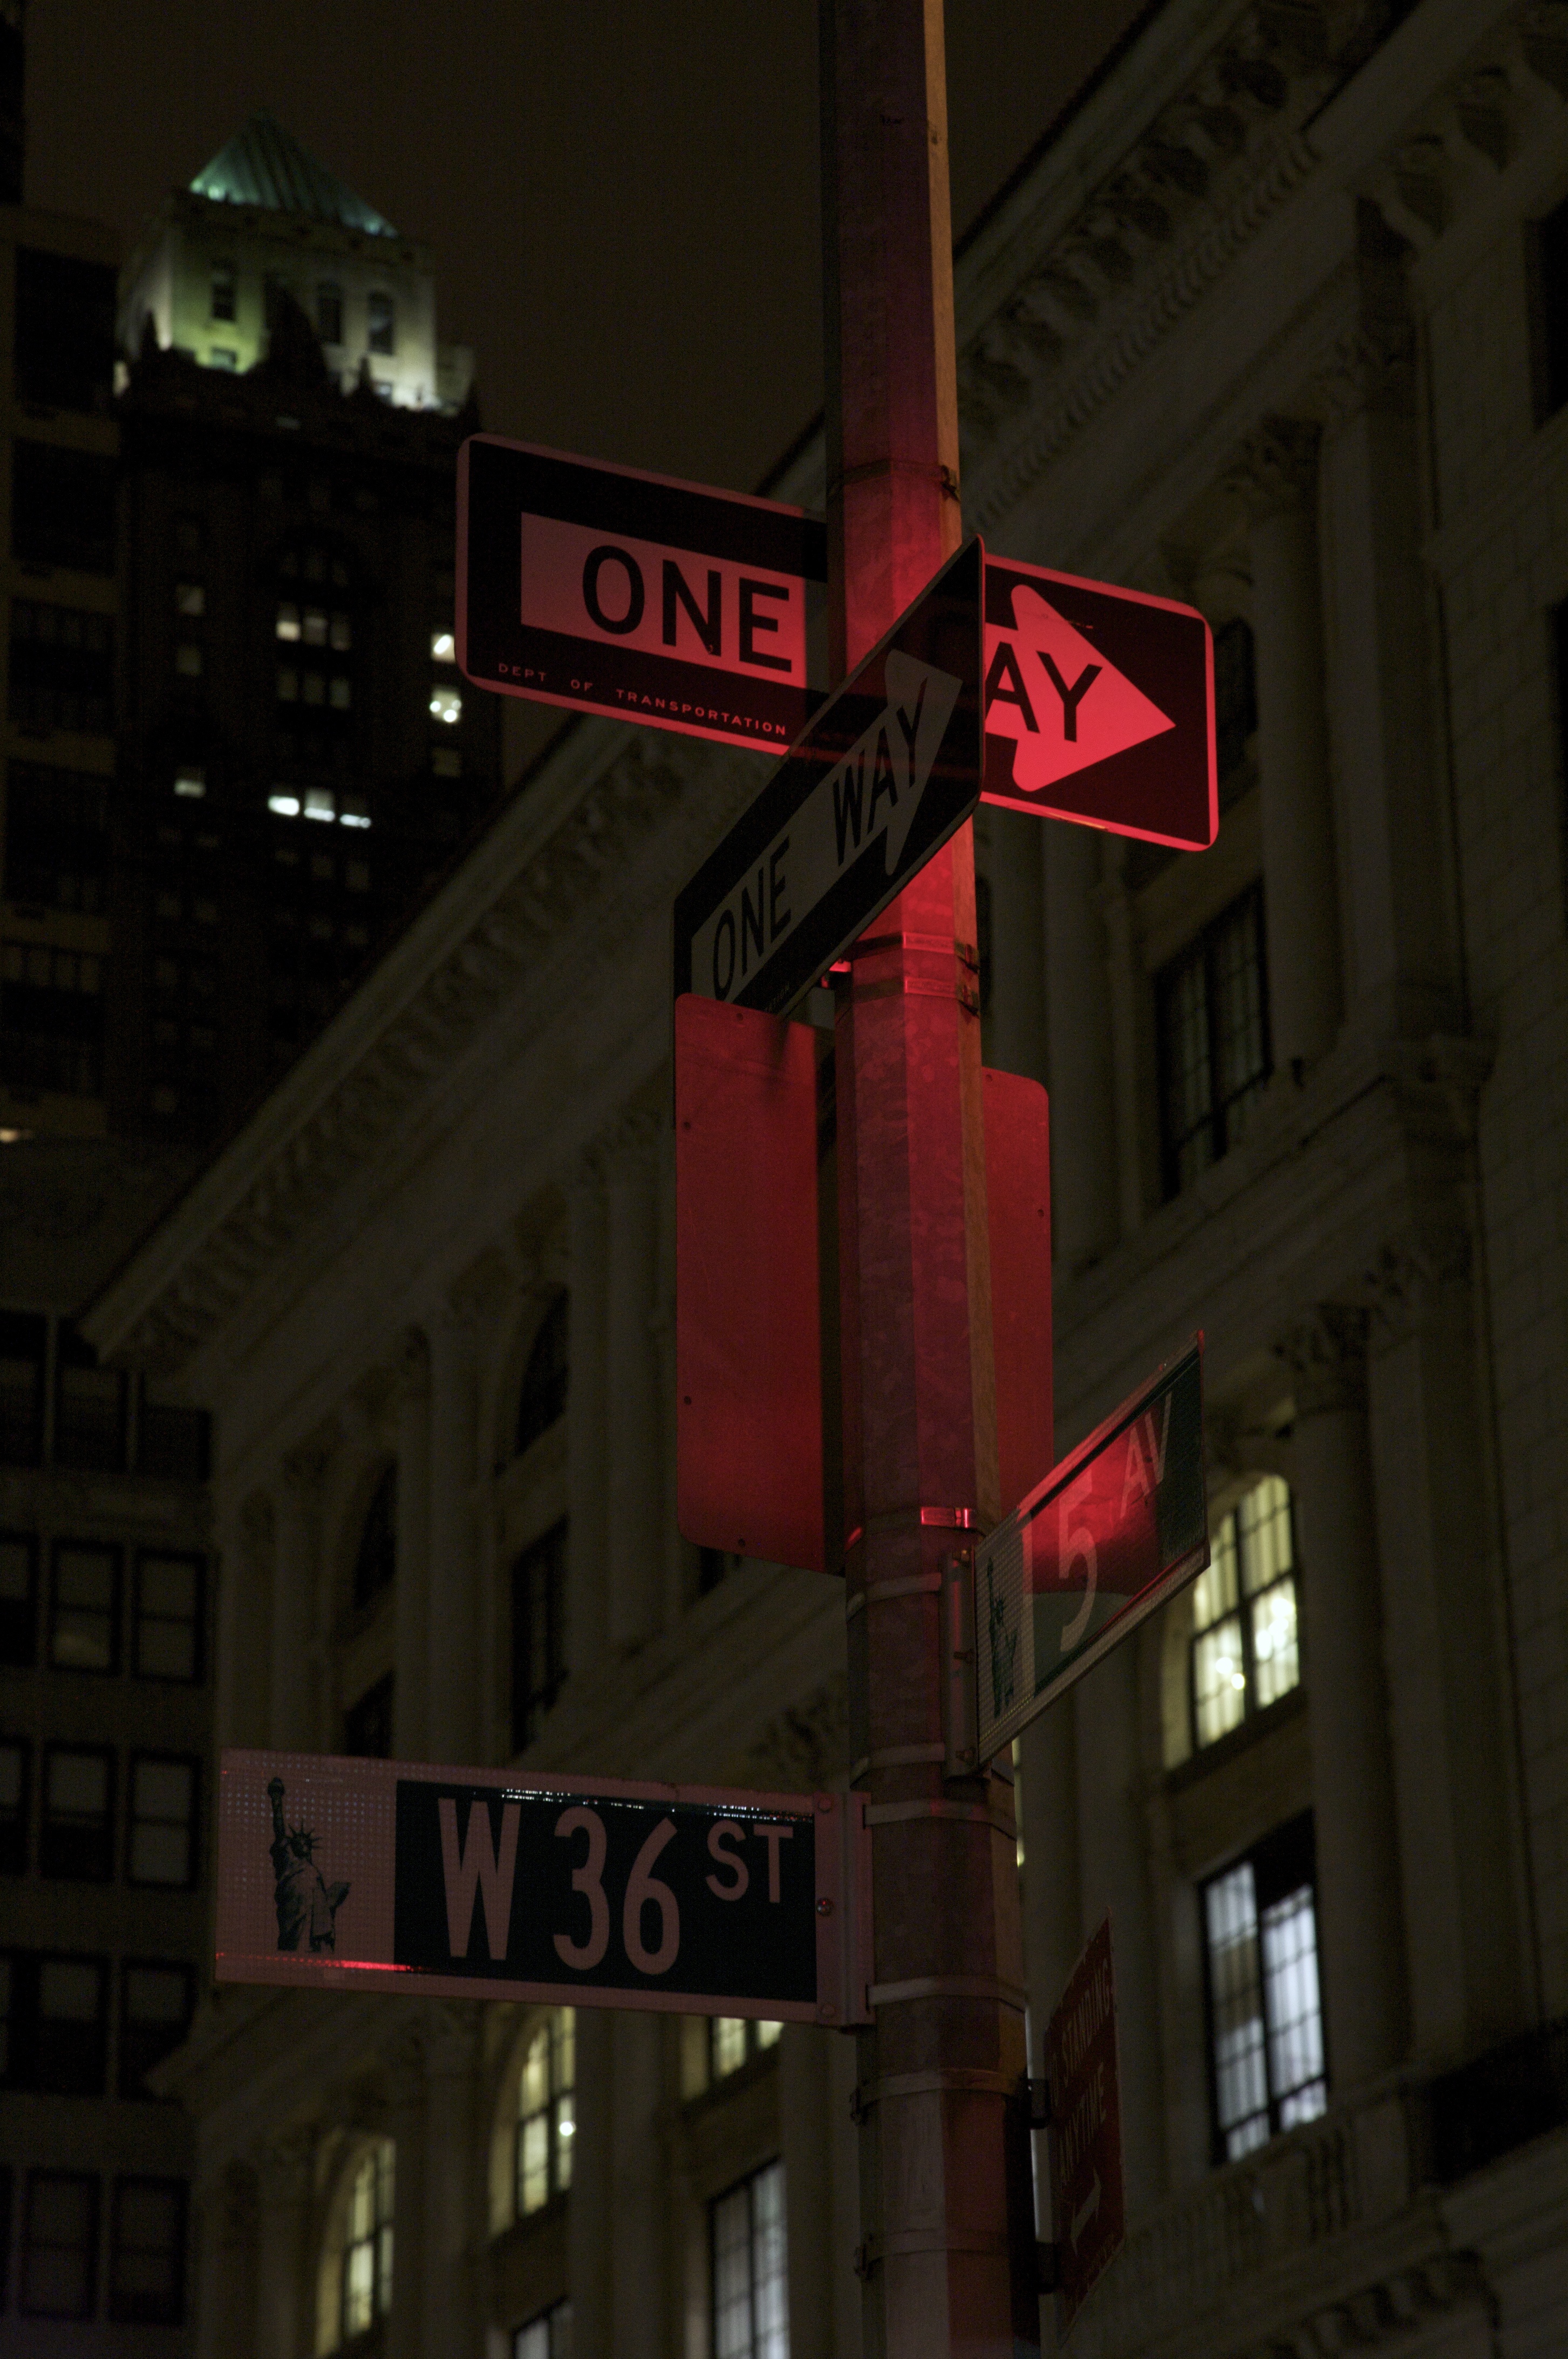
light, road, street, night, manhattan, downtown, sign, evening, red, nyc, darkness, signage, lighting, neon, neon sign, newyork, newyorkcity, ny, shape, midtown, urban area